On the Origin of Species

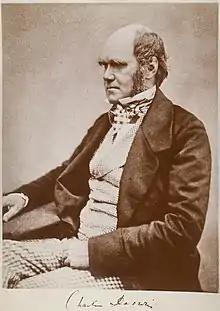
Darwin pictured shortly before publication

Darwin's theory of evolution is based on key facts and the inferences drawn from them, which biologist Ernst Mayr summarised as follows: